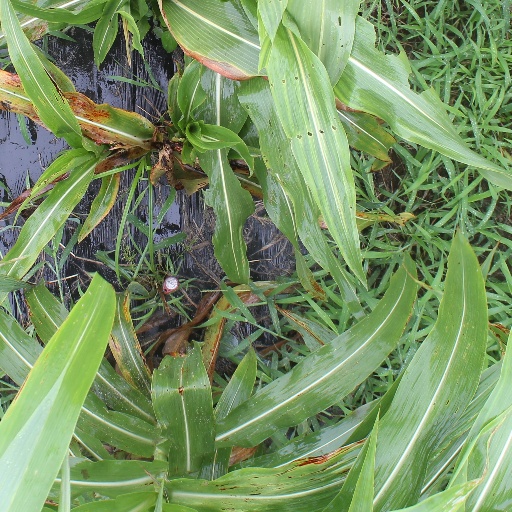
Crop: sorghum